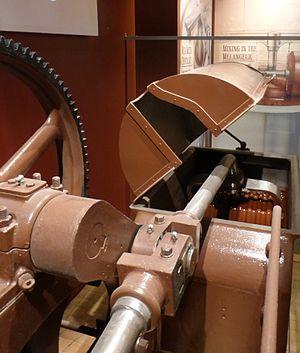
Le conchage est un procédé d'affinage du chocolat par brassage à une température qui varie de 49 °C pour le chocolat au lait et jusqu'à 85 °C pour la deuxième phase du chocolat blanc, ce qui permet un caractère caramélisé. Il permet d'homogéiniser le produit et d'y incorporer ce qui transformera le produit, c'est ainsi que l'on ajoute le beurre de cacao additionnel, la lécithine et éventuellement le lait et les épices.